United States Navy Reserve

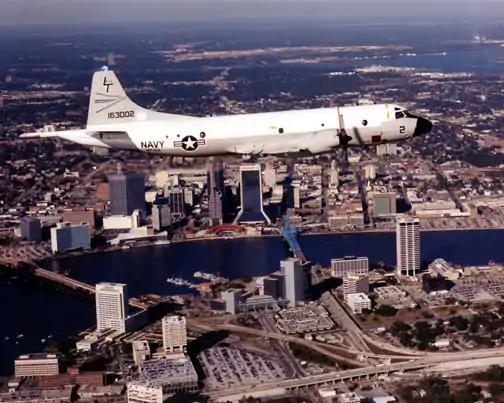
P-3C "Orion" aircraft of Patrol Squadron 62 (VP-62) over downtown Jacksonville, Florida in 1991. A combat coded Navy Reserve squadron with unit-owned aircraft, VP-62 is under the operational control of Commander, Maritime Support Wing. VP-62 retired its last P-3C in June 2022 and commenced transition to the P-8A "Poseidon", utilizing Regular Navy P-8A aircraft until the squadron received its first P-8A in Spring 2023.

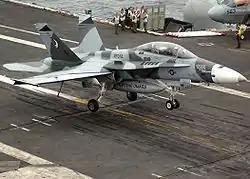
An F/A-18B of the Navy Reserve's Fighter Composite Squadron 12 (VFC-12) lands aboard the in 2005. Assigned to the operational control of Commander, Tactical Support Wing, VFC-12 is now equipped with the F/A-18E and F/A-18F Super Hornet.

TAR (Training and Administration of the Reserve) personnel are Navy Reserve personnel who serve in uniform year round and provide administrative support to Navy Reserve SELRES and IRR (to include VTU) personnel, active duty Navy personnel in areas where there are no major naval installations (i.e., Navy Recruiting Command personnel and NROTC staff at civilian colleges and universities), retired military personnel and family members of all the U.S. military services, and operational support for the Navy.